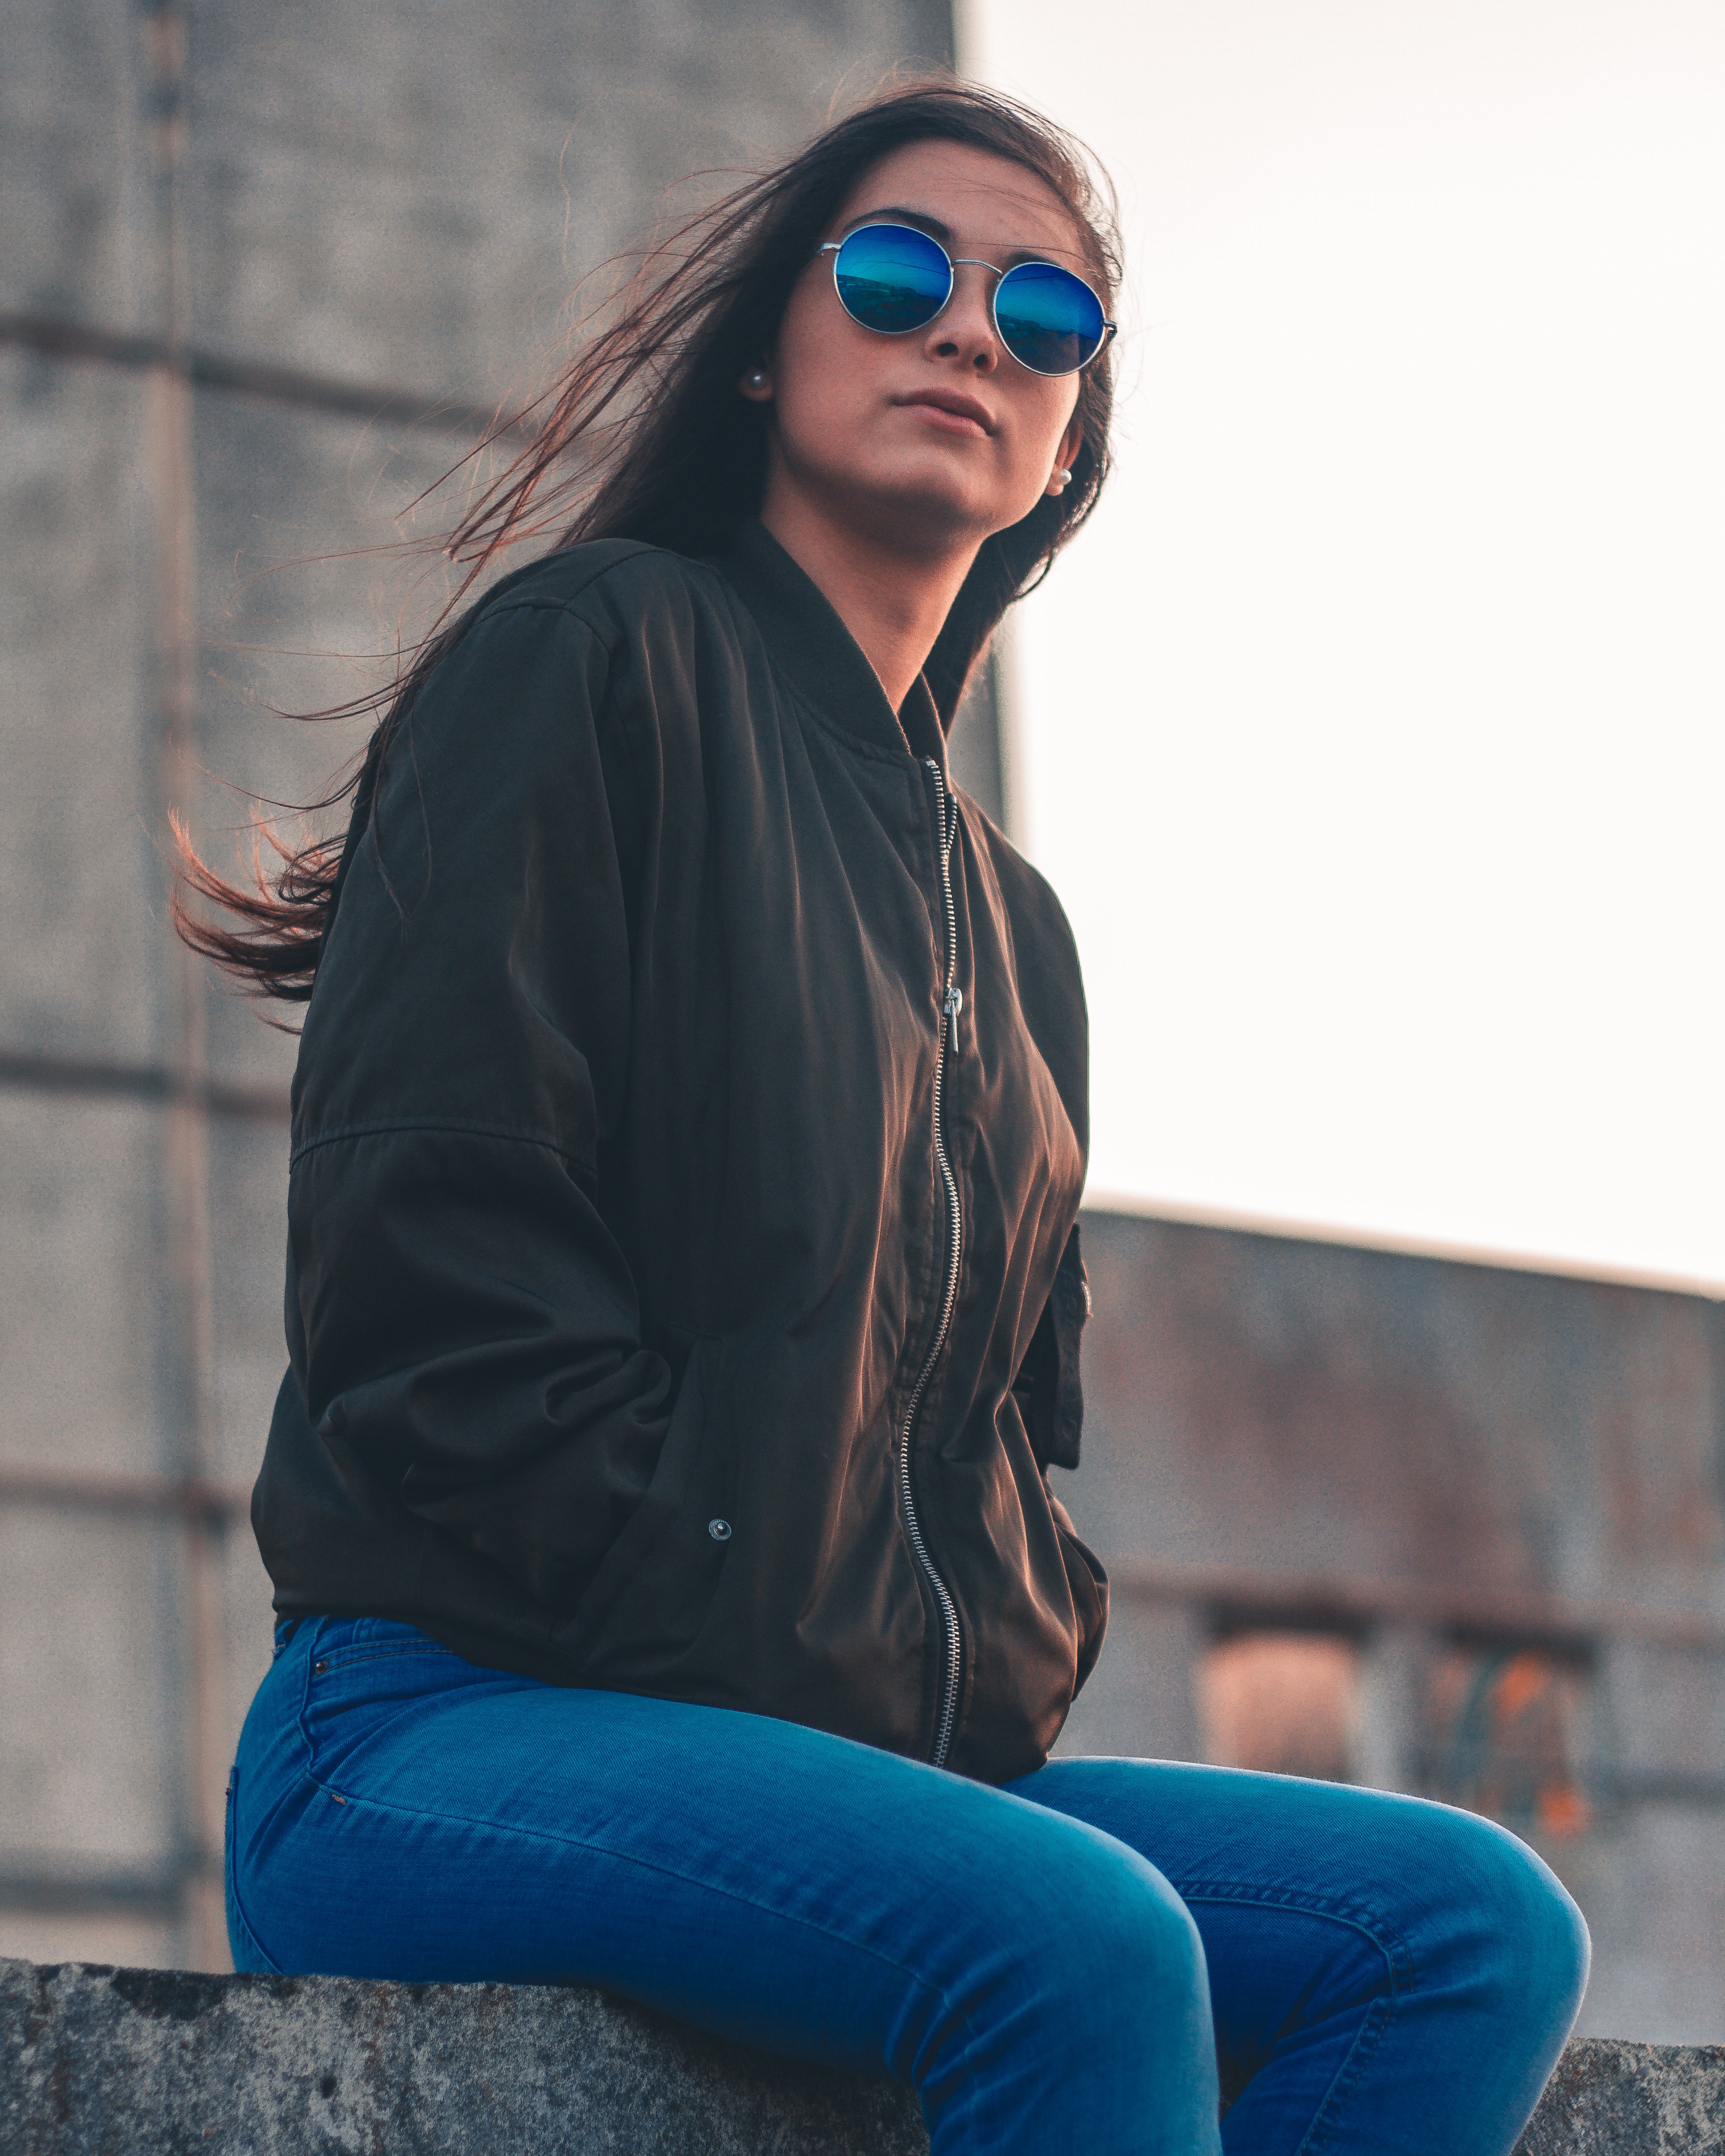
eyewear, blue, sunglasses, vision care, beauty, girl, glasses, photography, outerwear, cool, jeans, shoulder, fashion, sitting, denim, black hair, neck, jacket, long hair, model, fun, photo shoot, trousers, electric blue